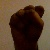
The image shows a hand gesture representing the letter 'S' in Indian Sign Language.